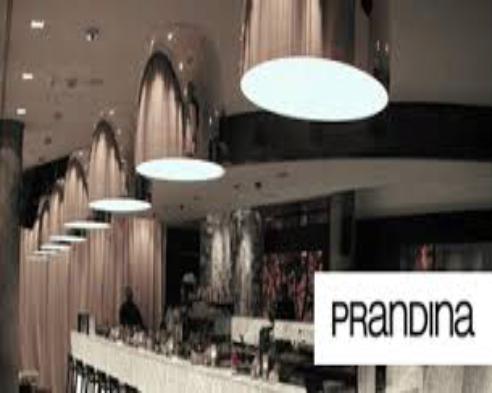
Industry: Necessities